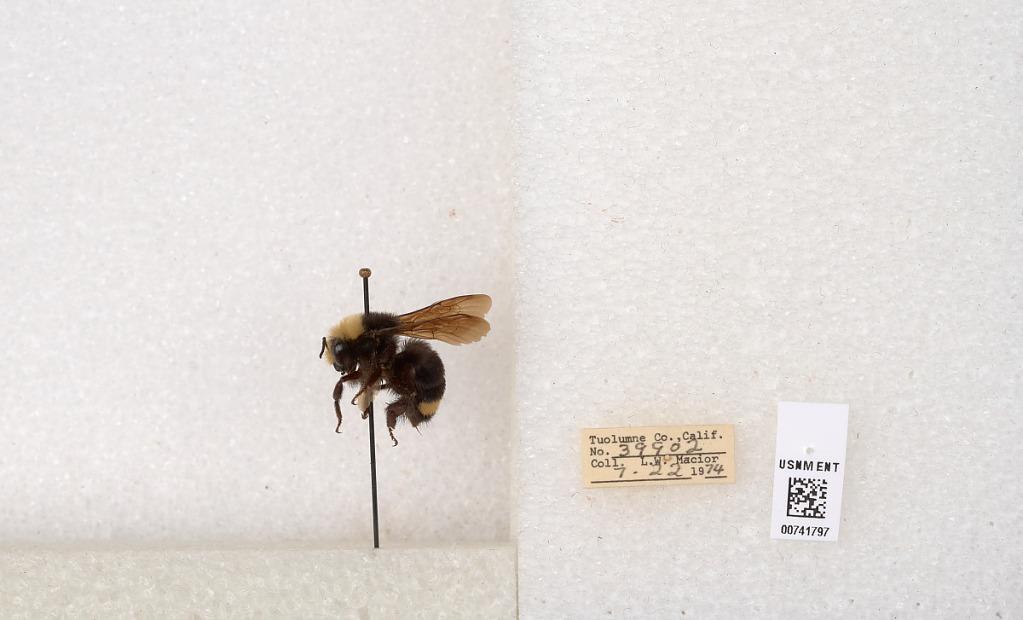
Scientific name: Bombus (Pyrobombus) vosnesenskii Radoszkowski
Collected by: L. Macior
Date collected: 1974-7-22
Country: United States
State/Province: California
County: Tuolumne
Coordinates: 37.9712, -120.228